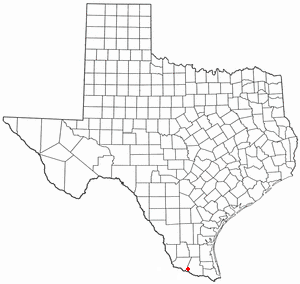
Sullivan City est une ville des États-Unis située dans le comté de Hidalgo au Texas. En 2010, sa population était de 4 002 habitants.